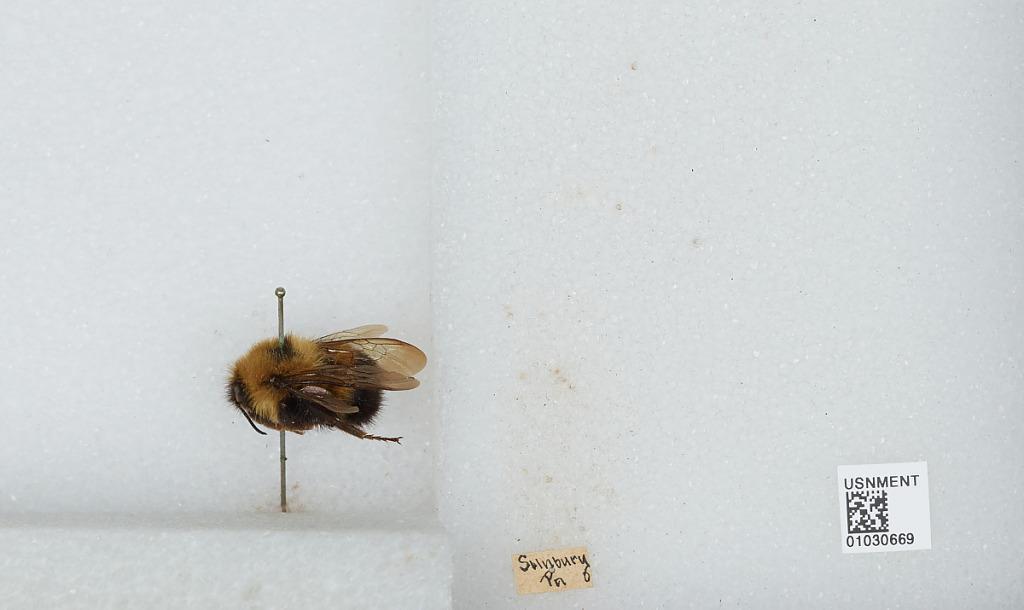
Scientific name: Bombus (Pyrobombus) vagans vagans Smith
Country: United States
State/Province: Pennsylvania
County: Northumberland
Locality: Sunbury
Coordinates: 40.8639, -76.7892